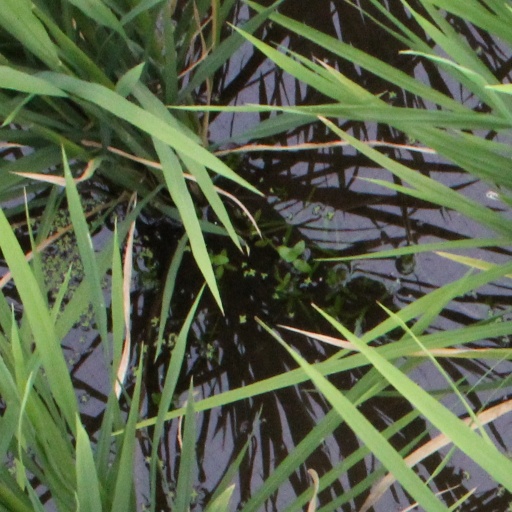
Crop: rice